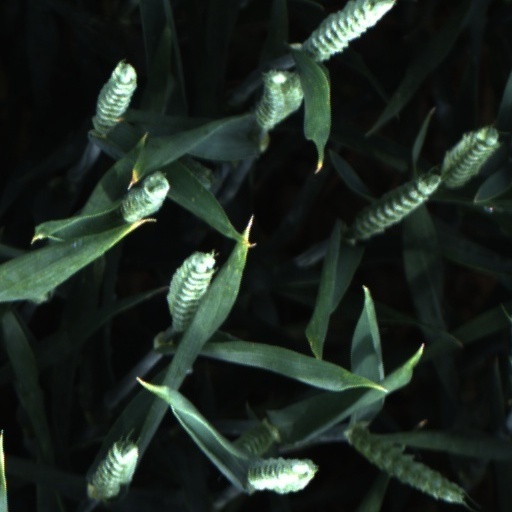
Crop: wheat